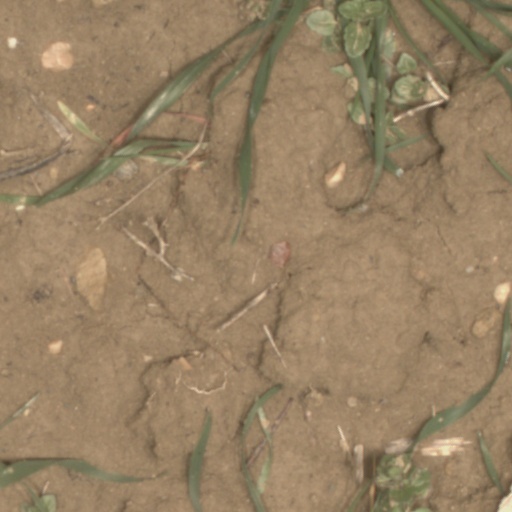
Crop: wheat